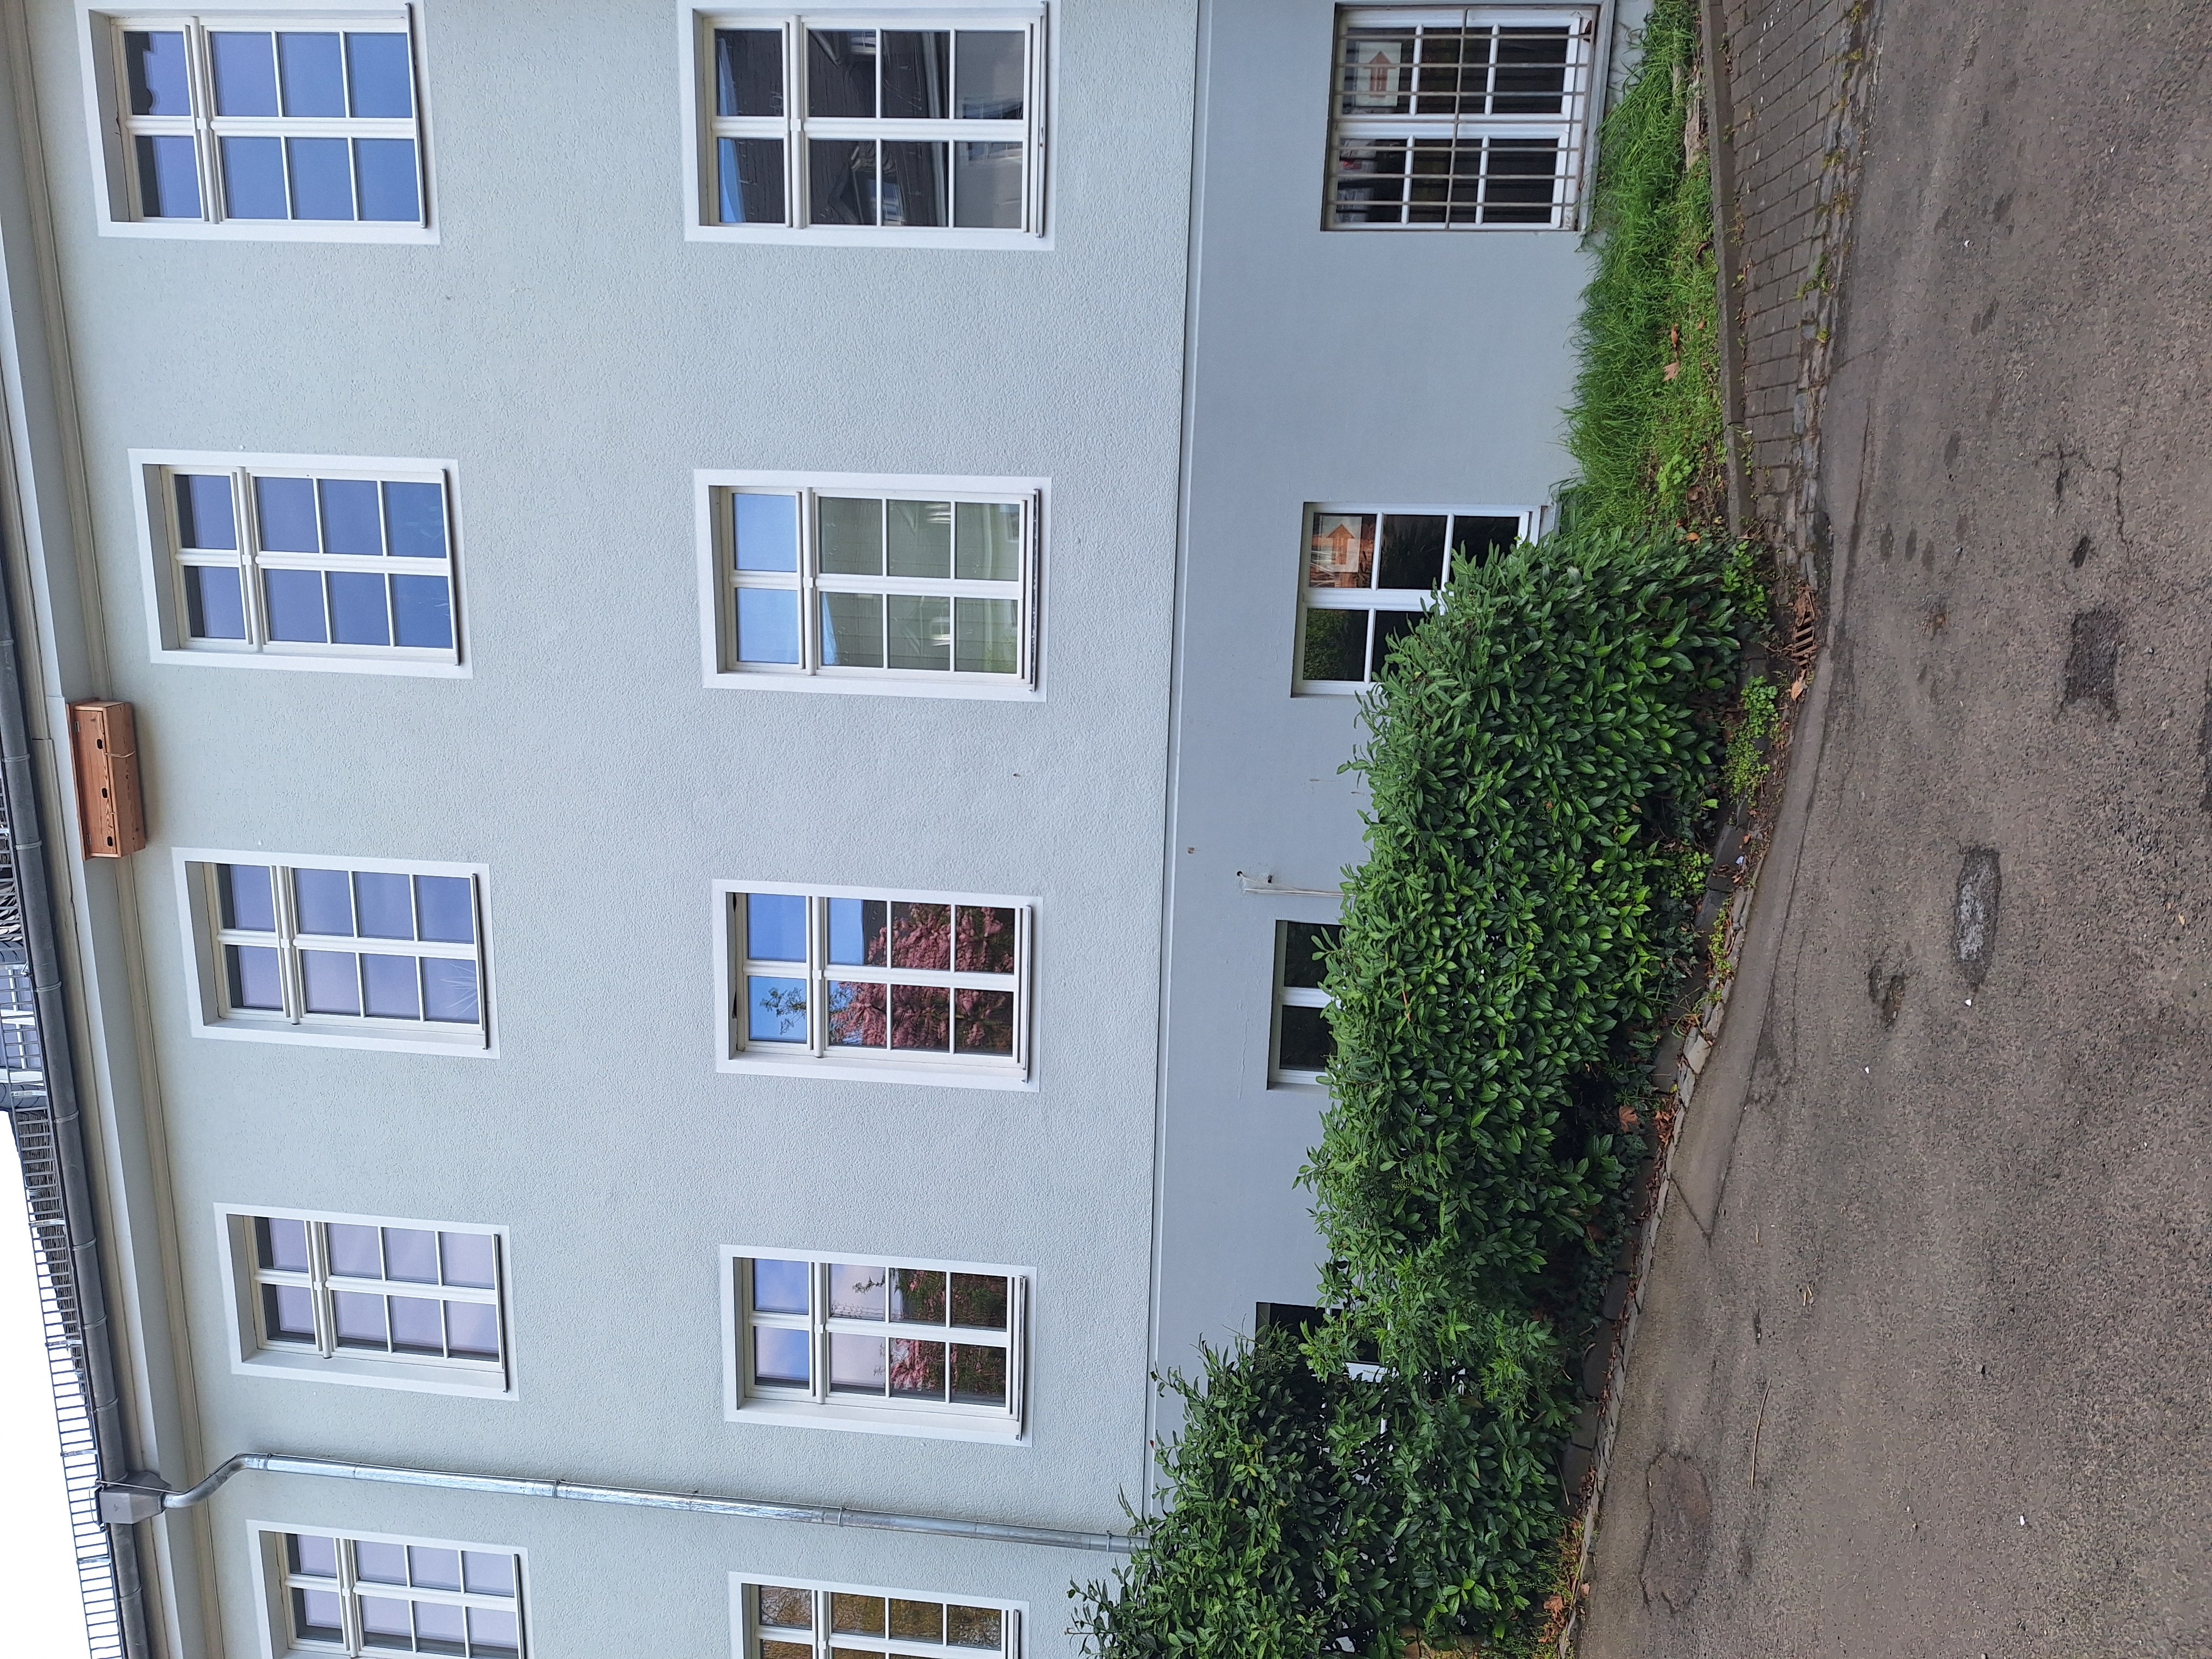
Building: Deutschhausstraße 12